Lungshar

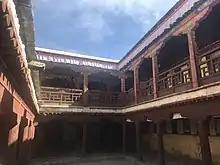
Lungshar's Residence in the Potala Palace complex.

Lungshar was one of several parties vying for control of the government following the Dalai Lama's death. He defeated rival Kumbela by launching a campaign of suspicion that Kumbela had brought about the Dalai Lama's death. Kumbela was exiled, but Lungshar failed to gain ascendency. Lungshar was eventually outmaneuvered by the more conservative minister Trimön. Lungshar was arrested and punished by the removal of his eyeballs. This was considered the most serious punishment short of death. No one alive had ever seen this punishment done, but members of the untouchable "ragyaba" class, who traditionally performed mutilation punishments, had been told by their parents how it was done.